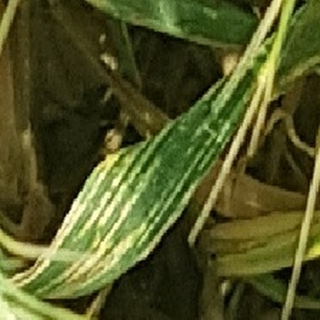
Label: wheat_yellow_rust